Lewis Brian Adams

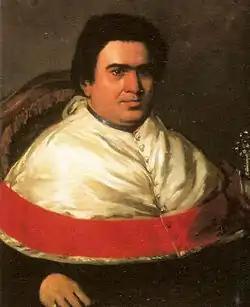
Bishop Juan H. Bosset Castillo. 1844 Oil / canvas. National Art Gallery Collection, Caracas - Venezuela

Lewis Brian Adams (1809 – 27 June 1853) was an English painter who spent most of his career in Venezuela. He studied at the Royal Academy of Arts in London and exhibited there for a number of years. Why he went to Caracas is unknown, but it seems likely that it was to paint in a market where he would find less competition. He introduced a number of trends from English portraiture to the world of Venezuelan art.